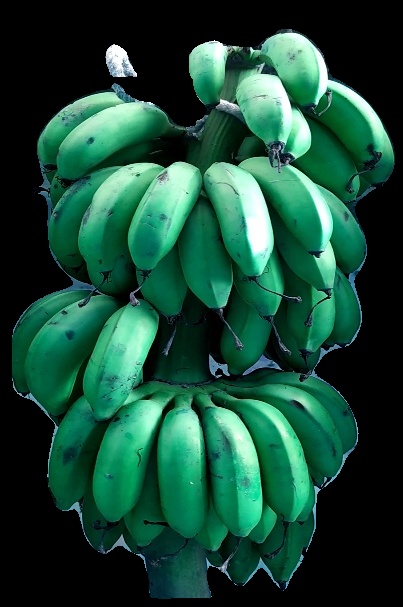
Variety: rasbale
Grade: grade2